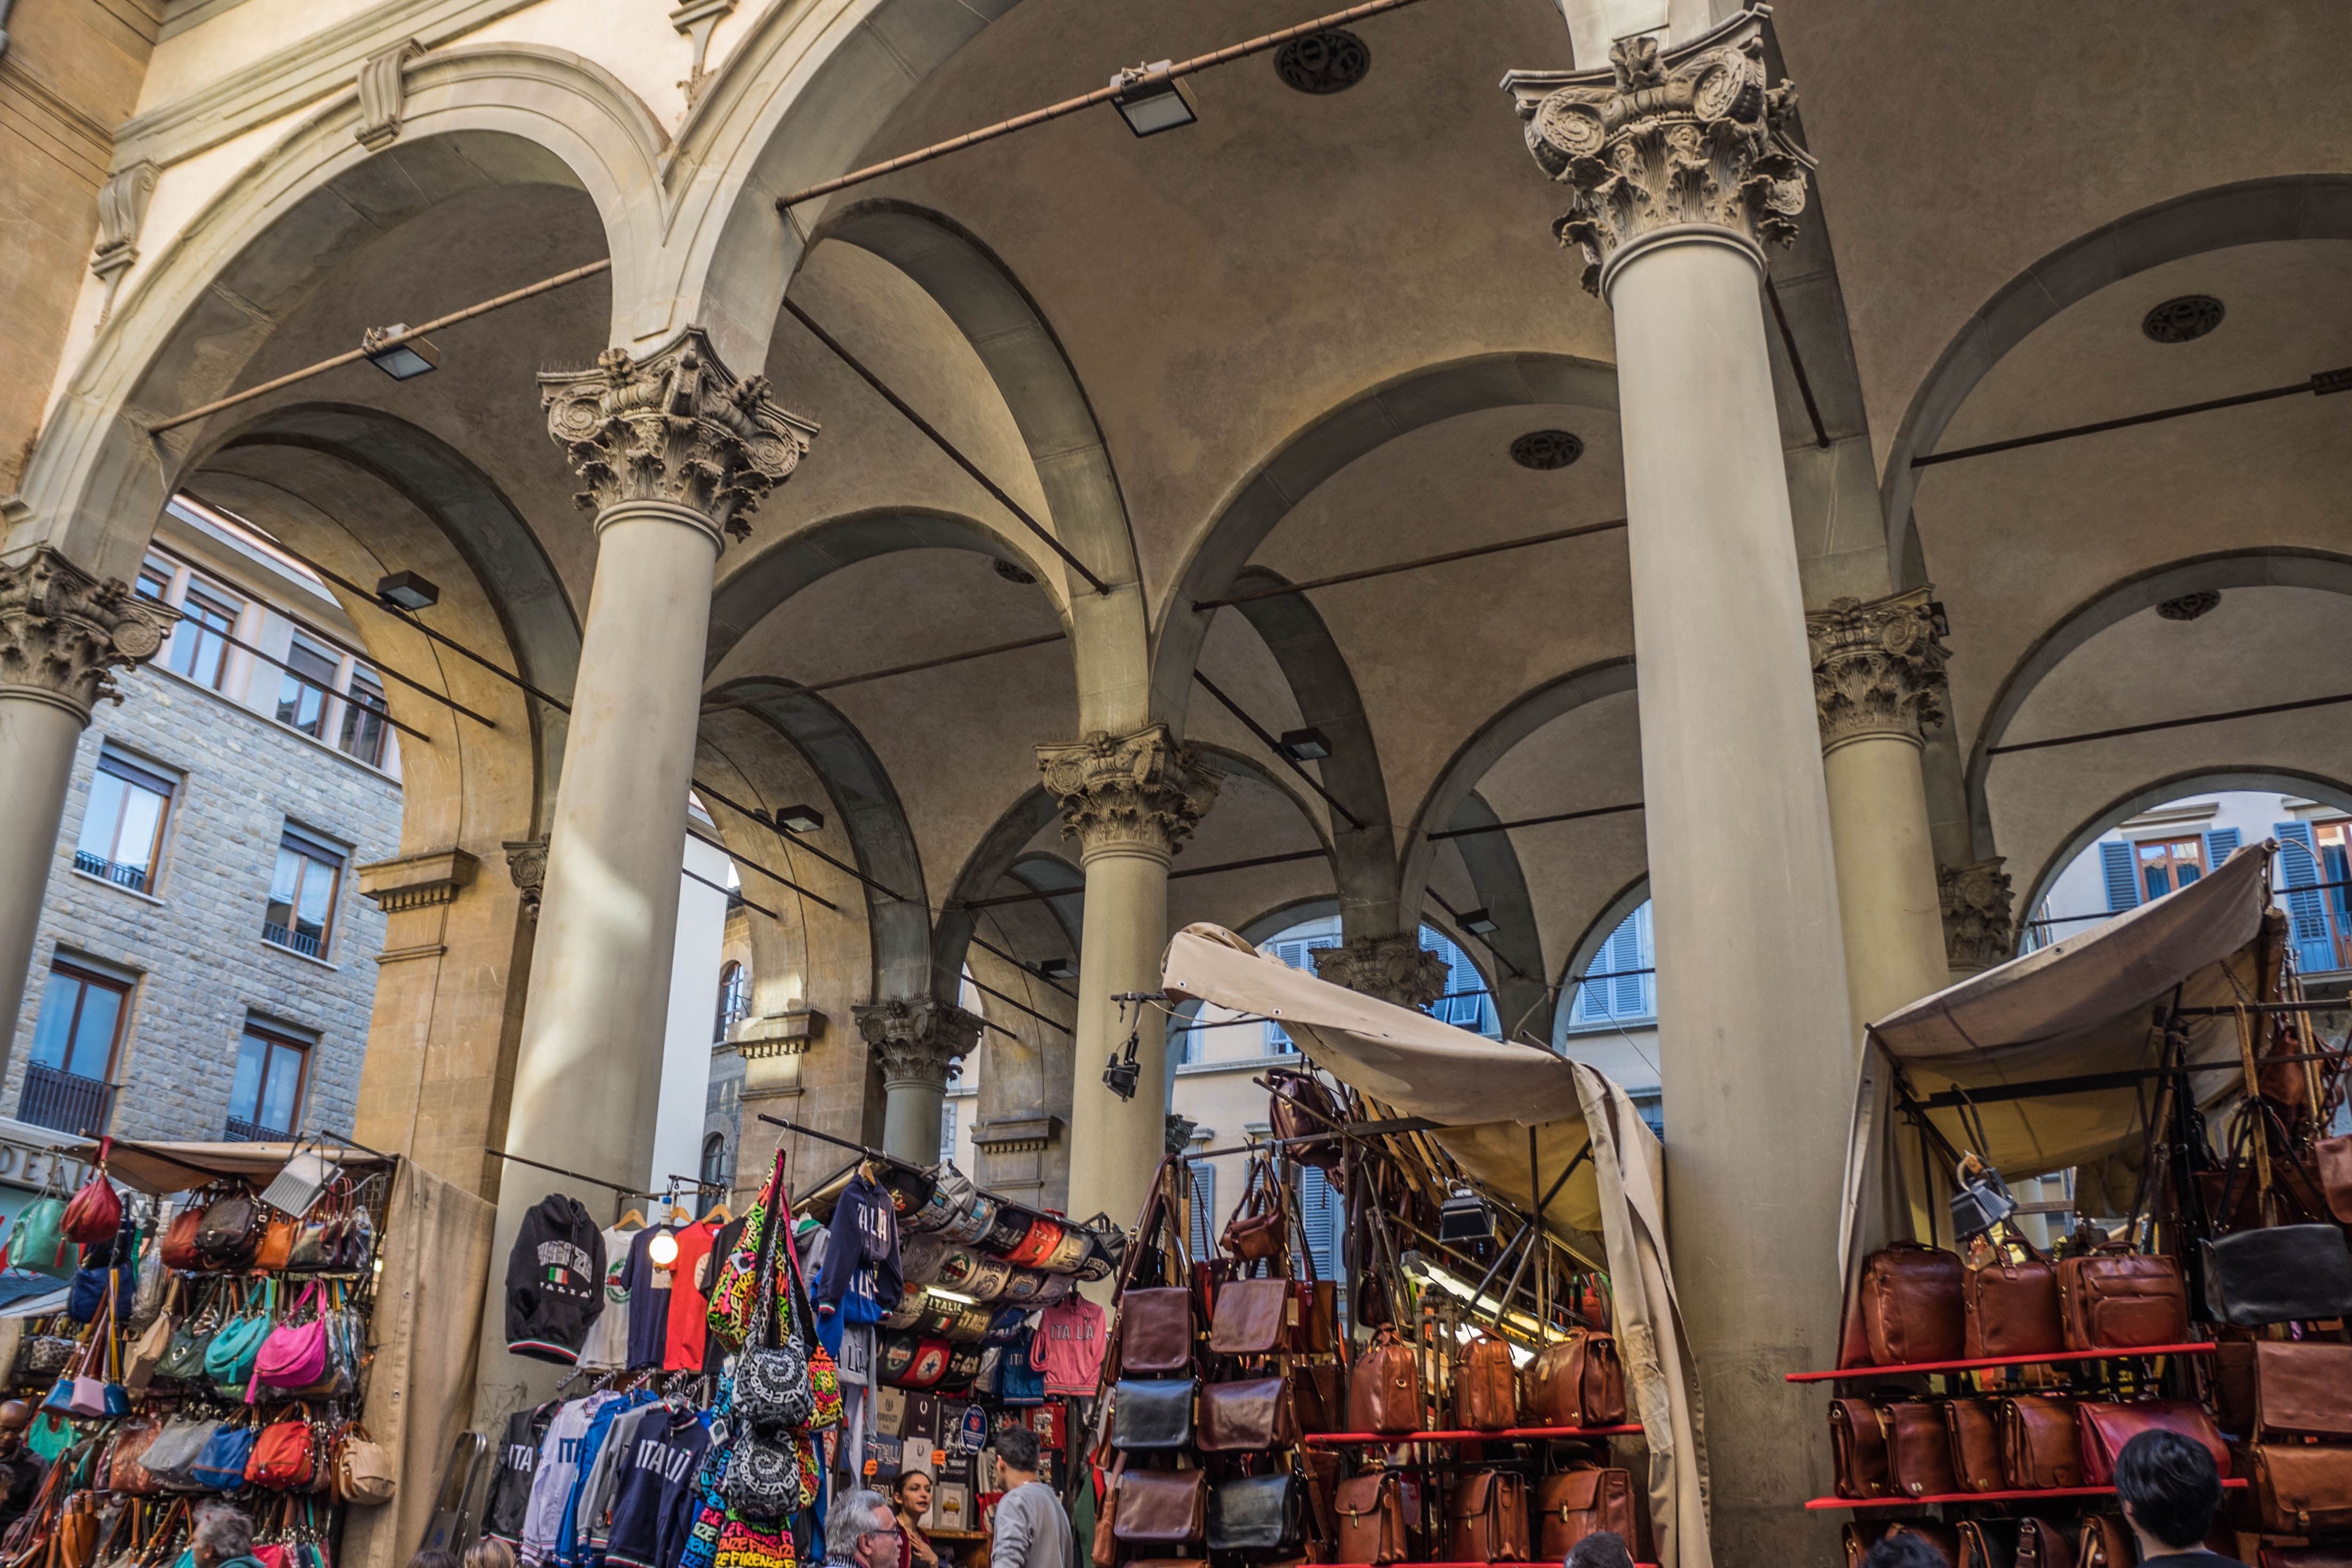
architecture, structure, building, old, city, landmark, italy, bazaar, market, historic, tourism, place of worship, design, florence, middle ages, aged, architecture design, outdoor market, urban area, ancient history, human settlement